God Hand

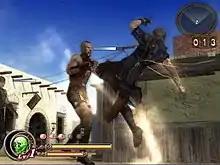
The game shows Gene fighting the enemy with kicking attacks

More powerful abilities in the game can be utilized in the player's "God Reel" (or "God Roulette"), a roulette wheel containing moves that the player chooses. These moves are limited to a number of "Roulette Orbs" that the player can increase by collecting "Skull Cards" found throughout each stage. God Reel techniques cost between one and three Roulette Orbs. Some moves send each opponents flying into the stratosphere, while others are simple punches or kicks to specific bodyparts. Another gameplay mechanic in the player's arsenal is the God Hand itself. As the player strikes and defeats enemies, his "Tension Gauge" goes up. The player can also evade attacks, taunt, use tension boosting attacks, or find cards within each stages to increase the bar. When it reaches a set amount, the player can remove the bracelet from Gene's arm to temporarily unleash the God Hand. In this state he is completely invincible and all of his attacks increase in both power and speed. By using various stat boosting items, the player can increase the size of his Tension Gauge to hold more power.